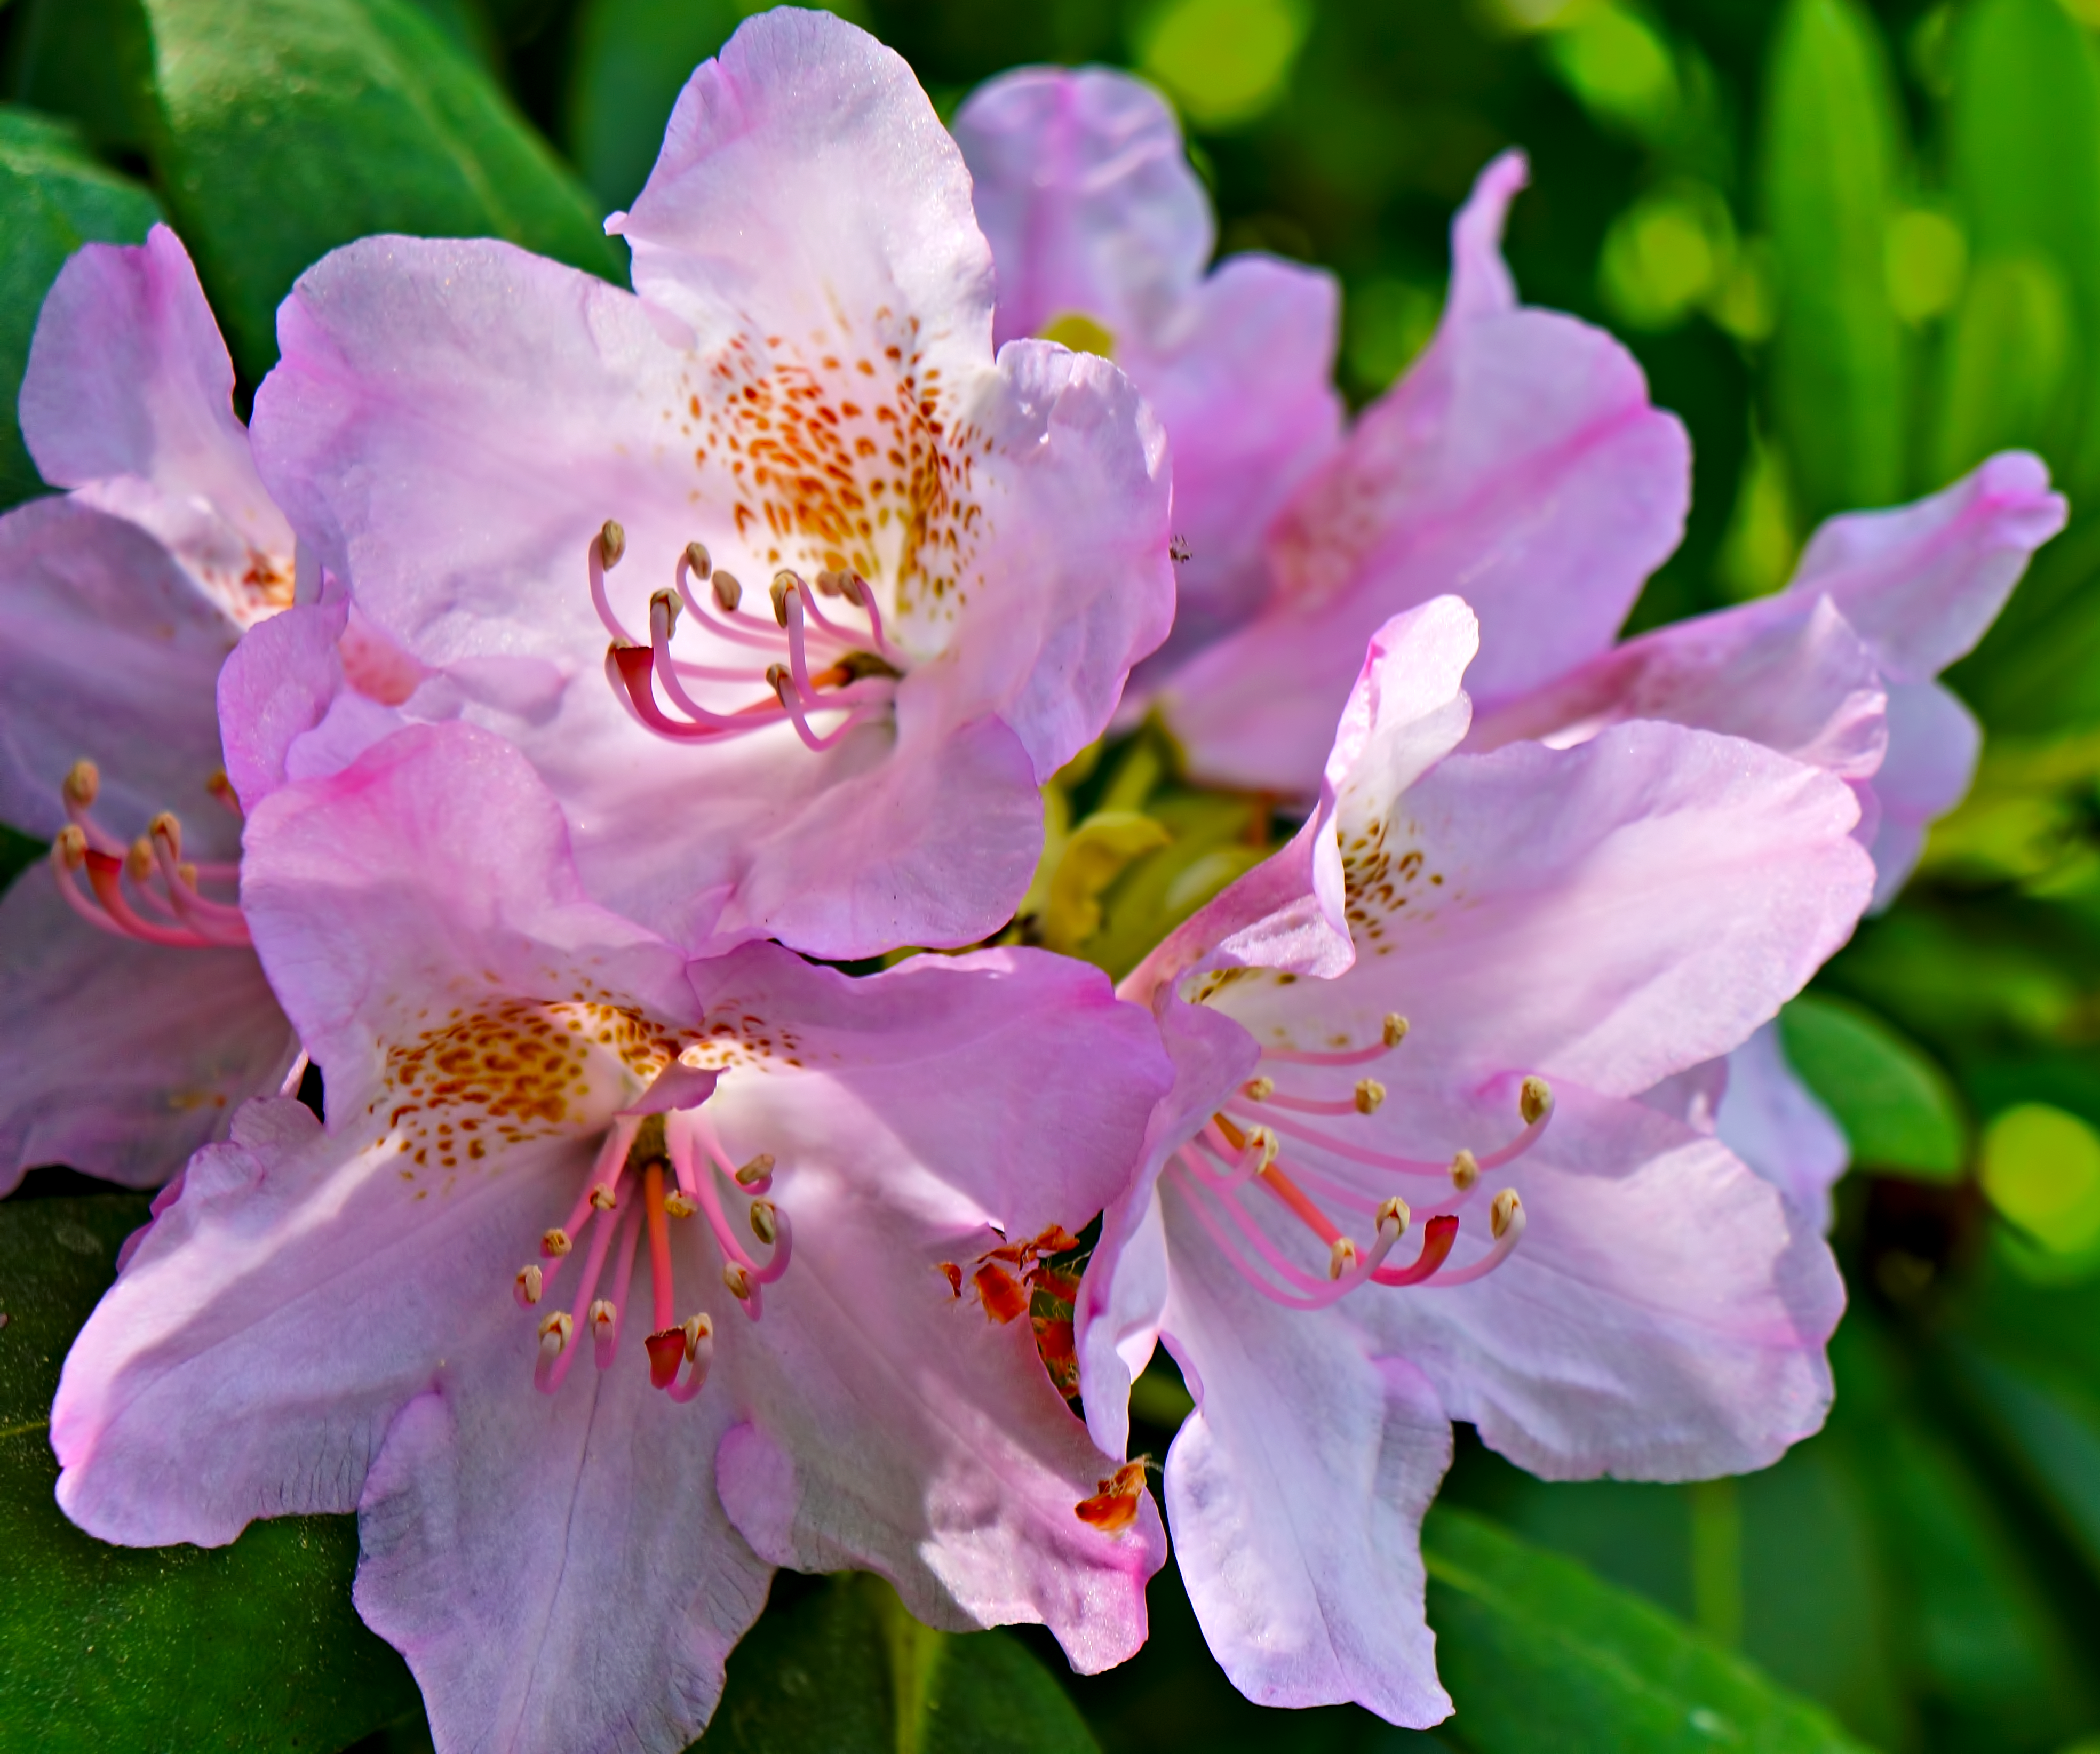
blossom, plant, flower, petal, spring, botany, flora, shrub, rhododendron, finland, helsinki, viikki, alppiruusu, macro photography, flowering plant, woody plant, land plant